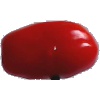
Label: Tomato 2